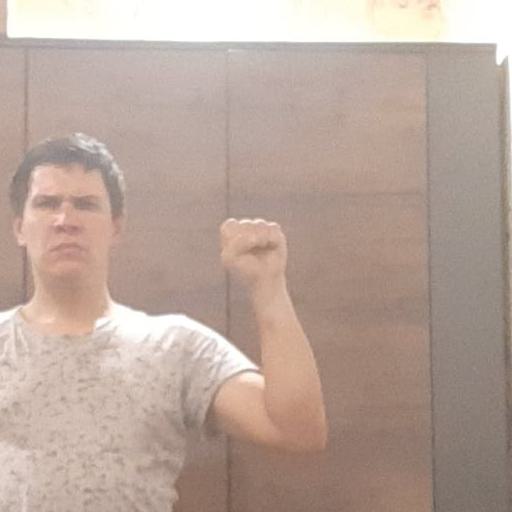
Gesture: fist